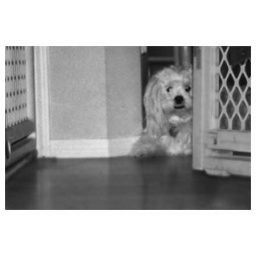
It controlls the viewer's eye movement by following the edge of the wall and the gate to the dog